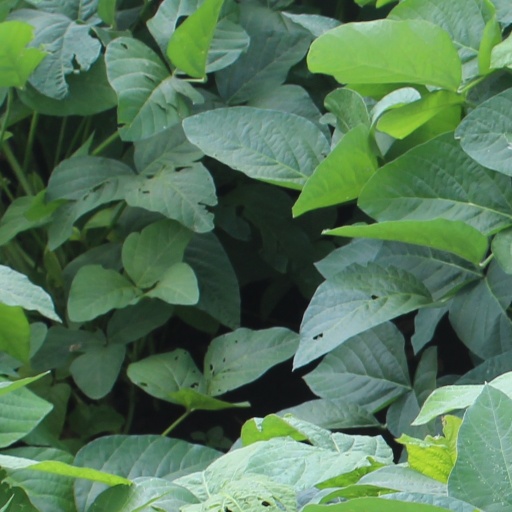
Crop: soybean